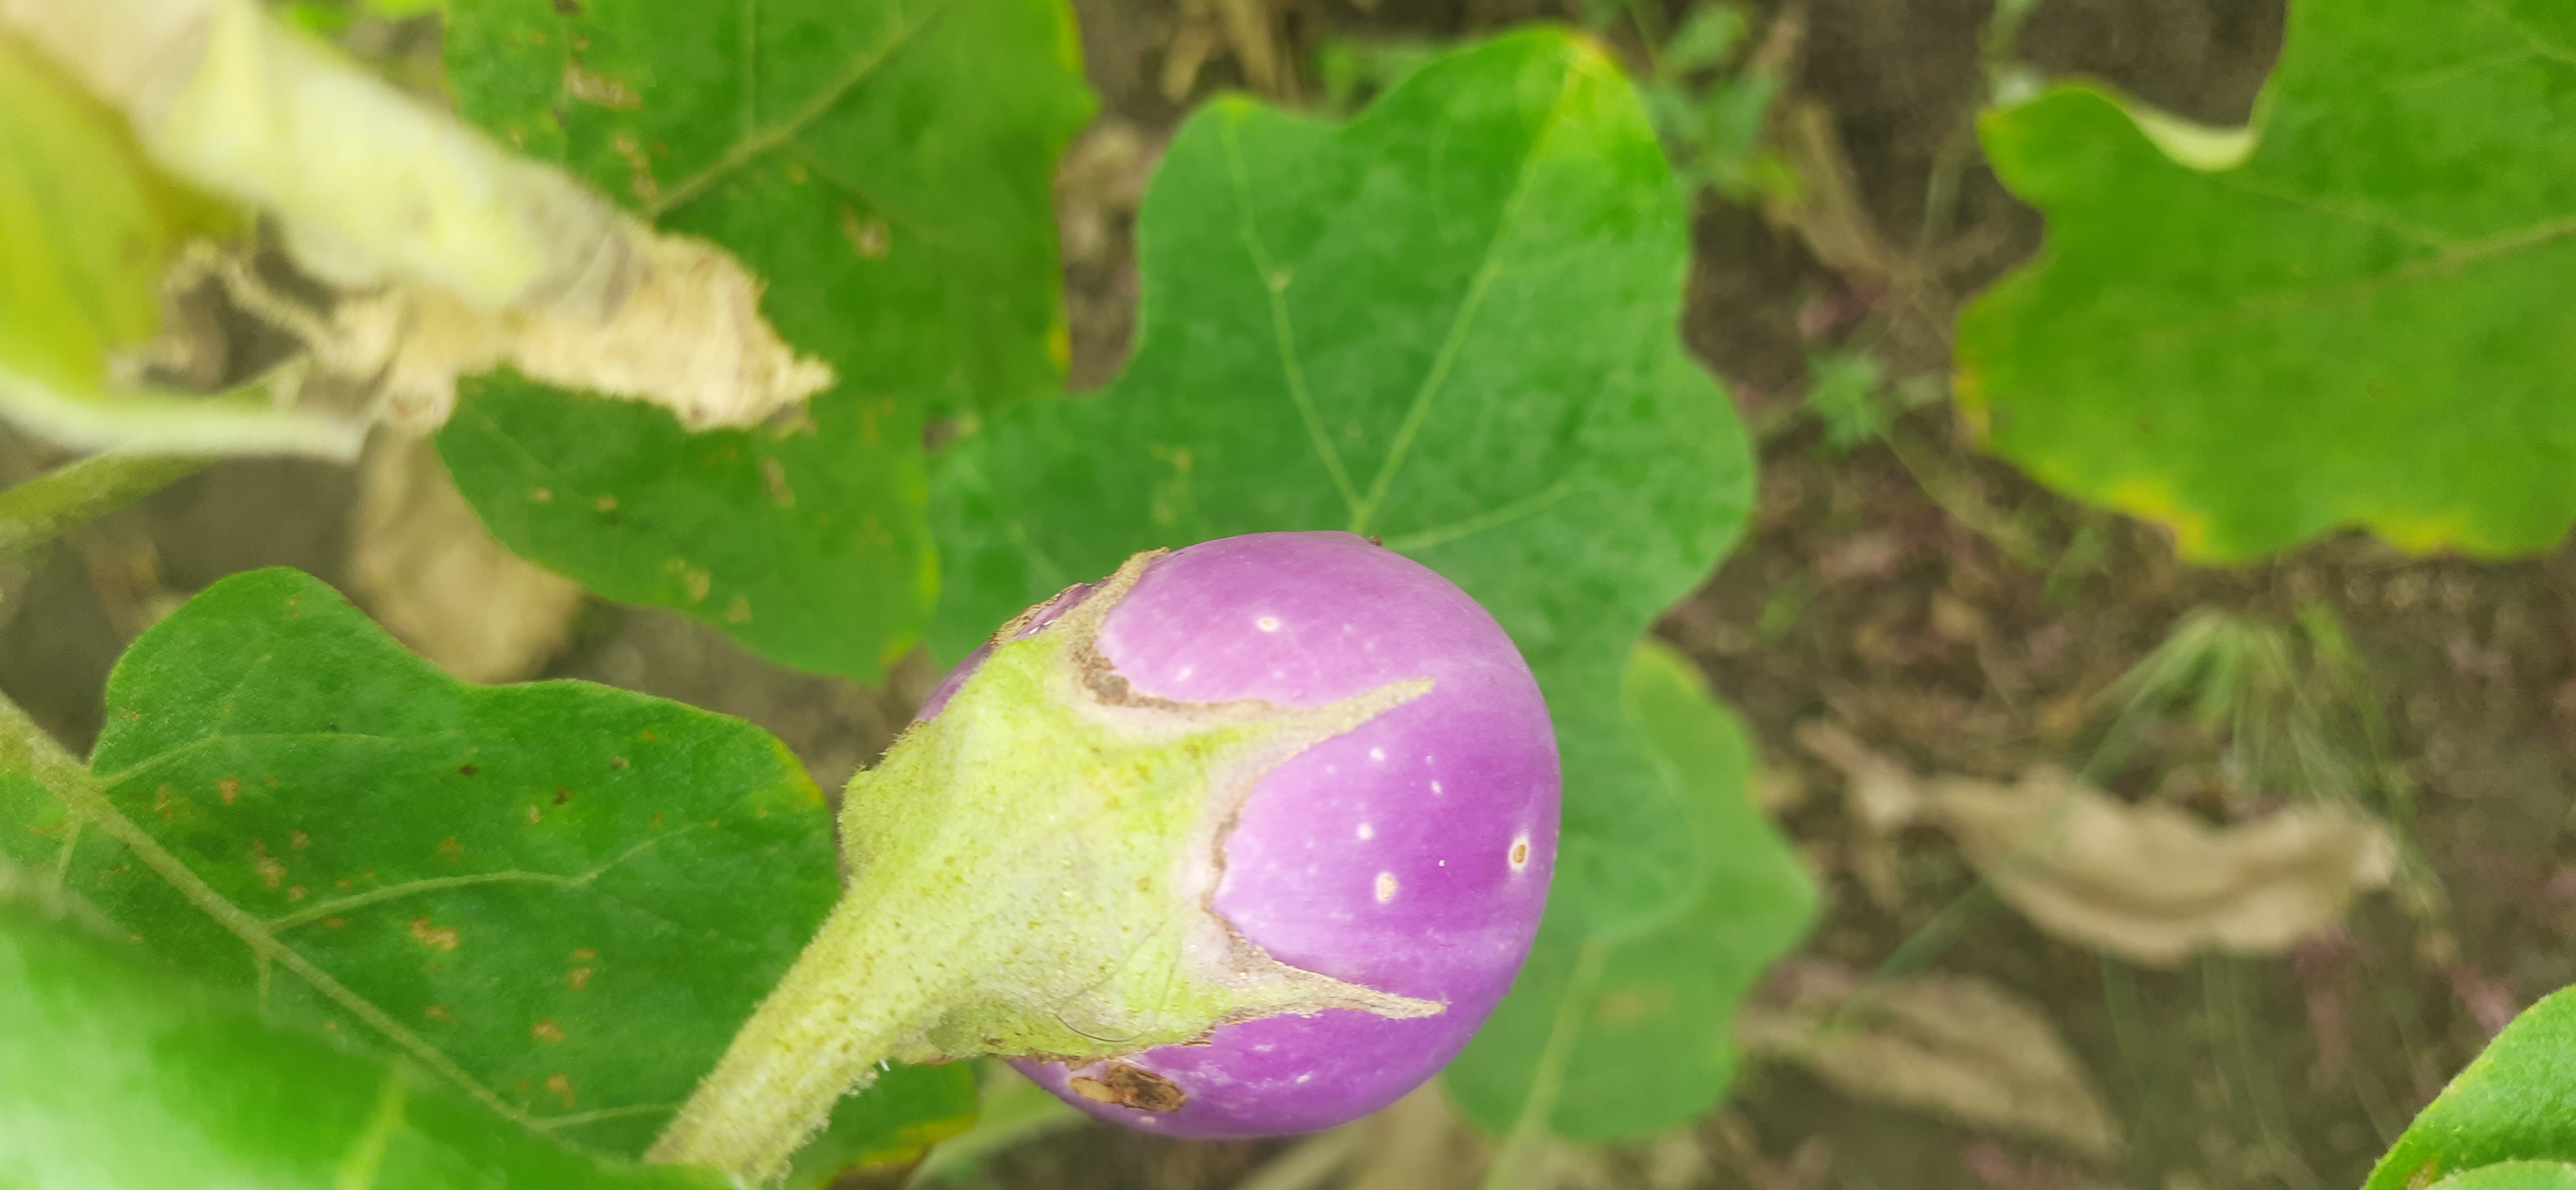
Label: Healty Brinjal